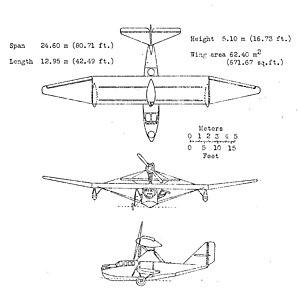
Le CAMS 80 est un hydravion militaire de l'entre-deux-guerres réalisé en 1931 en France par les Chantiers aéro-maritimes de la Seine.